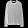
Label: Pullover